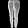
Label: Trouser